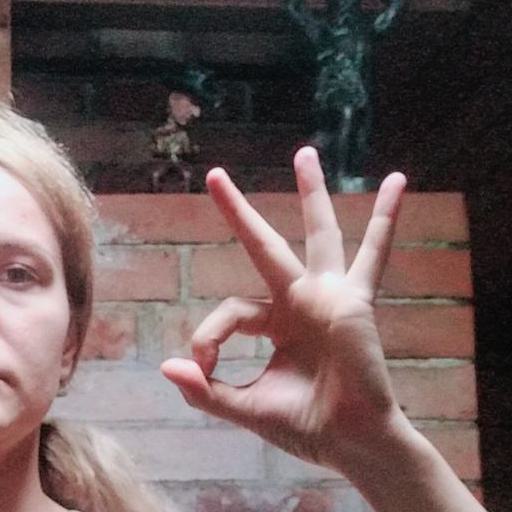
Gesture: ok